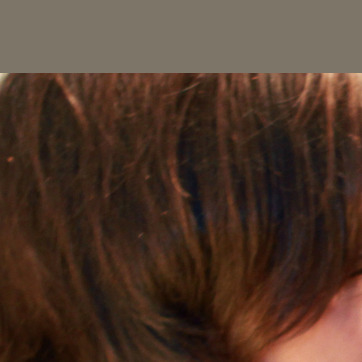
Material: hair